Casimiro de Abreu Esporte Clube

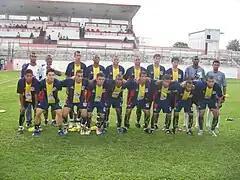
Team photo from the 2007 season

Casimiro de Abreu Esporte Clube, also known simply as Casimiro de Abreu, or by the acronym CAEC, is a Brazilian football team from the city of Casimiro de Abreu, Rio de Janeiro state, founded on May 30, 1975.